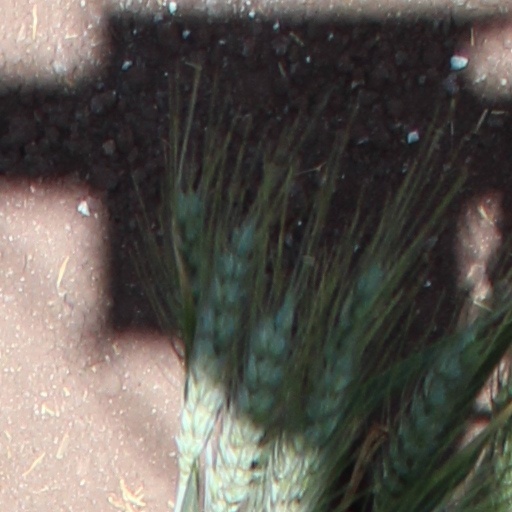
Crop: wheat